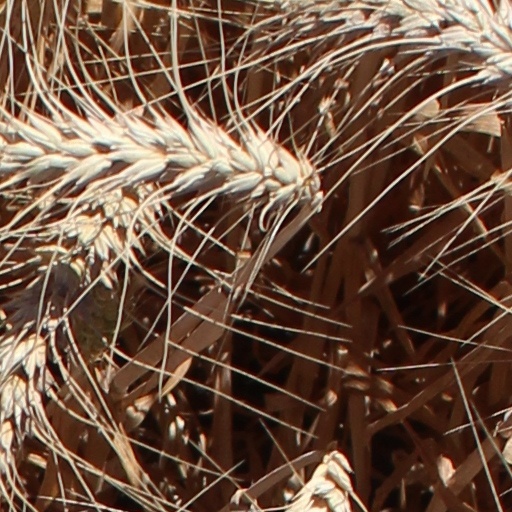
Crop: wheat